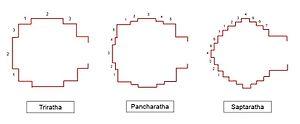
Schémas de temples hindouistes selon le nombre de facettes mises en oeuvre
Ratha est un terme d'origine sanskrite signifiant « char », proche du latin rota et du français roue.
Dans l'architecture des temples hindouistes, un ratha désigne des facettes, saillants verticaux ou ressauts rythmant les parois des temples